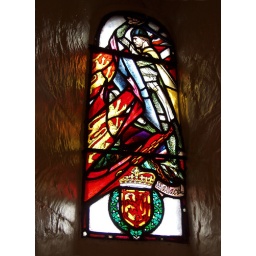
William Wallace depicted in a stained glass window of a chapel within the Edinburgh Castle.